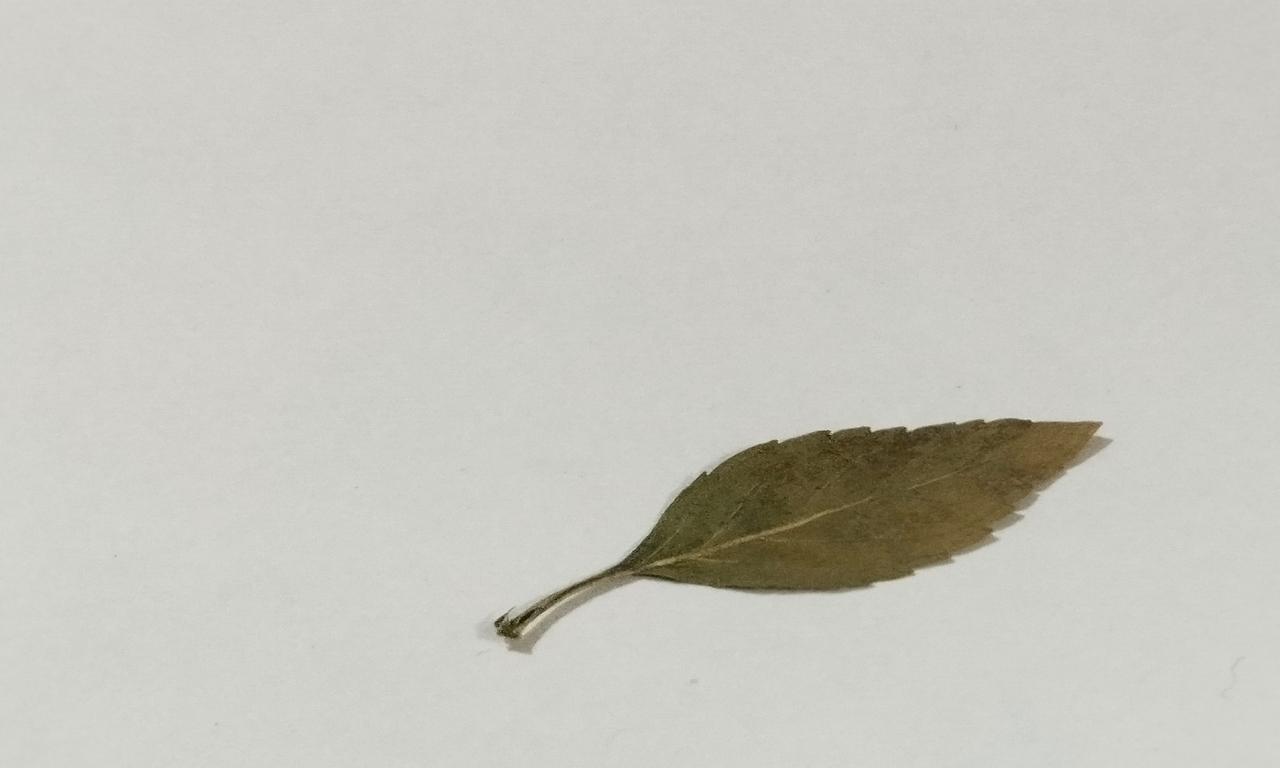
Label: Dried